History of Iran

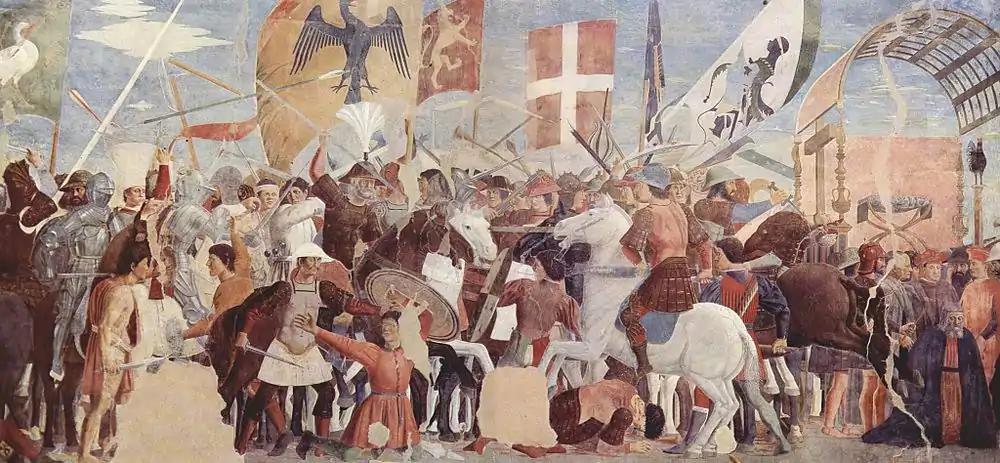

The Parthian Empireruled by the Parthians, a group of northwestern Iranian peoplewas the realm of the Arsacid dynasty. This latter reunited and governed the Iranian plateau after the Parni conquest of Parthia and defeating the Seleucid Empire in the late 3rd century BC. It intermittently controlled Mesopotamia between and absorbed Eastern Arabia.